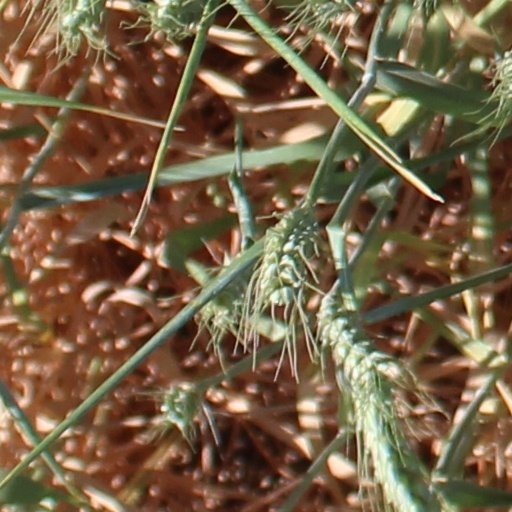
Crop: wheat